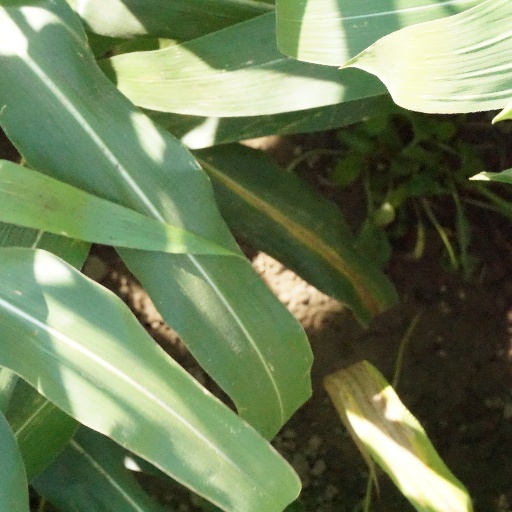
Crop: maize; corn